I Am Michael

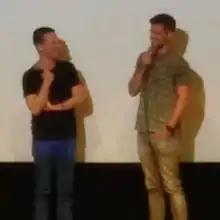
Director Justin Kelly with Charlie Carver, who plays Tyler

On April 1, 2014, James Franco was added to the film to play Michael Glatze, a gay activist who later renounced homosexuality. Justin Kelly was set to direct the film "Michael" based on Benoit Denizet-Lewis' "New York Times Magazine" article "My Ex-Gay Friend", while Gus Van Sant would executive produce the film. On July 14, Zachary Quinto, Emma Roberts, and Chris Zylka joined the cast of the film. Quinto would play Bennett, the former boyfriend of Franco's character, Roberts would play his girlfriend, and Zylka would play another past love interest.